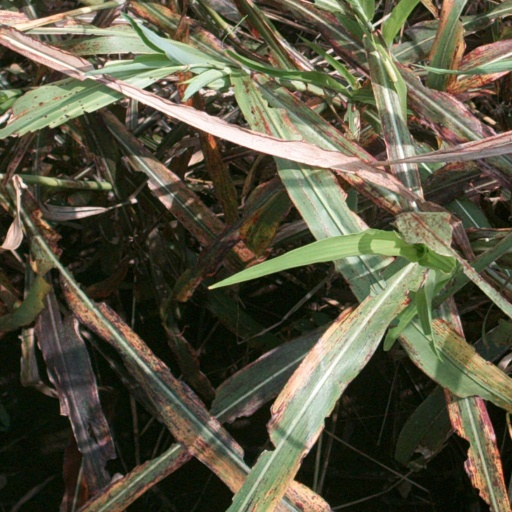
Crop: sorghum